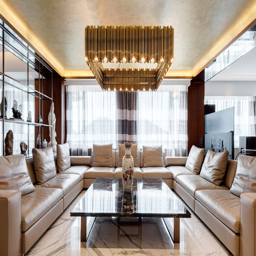
furnishing for a luxury home .